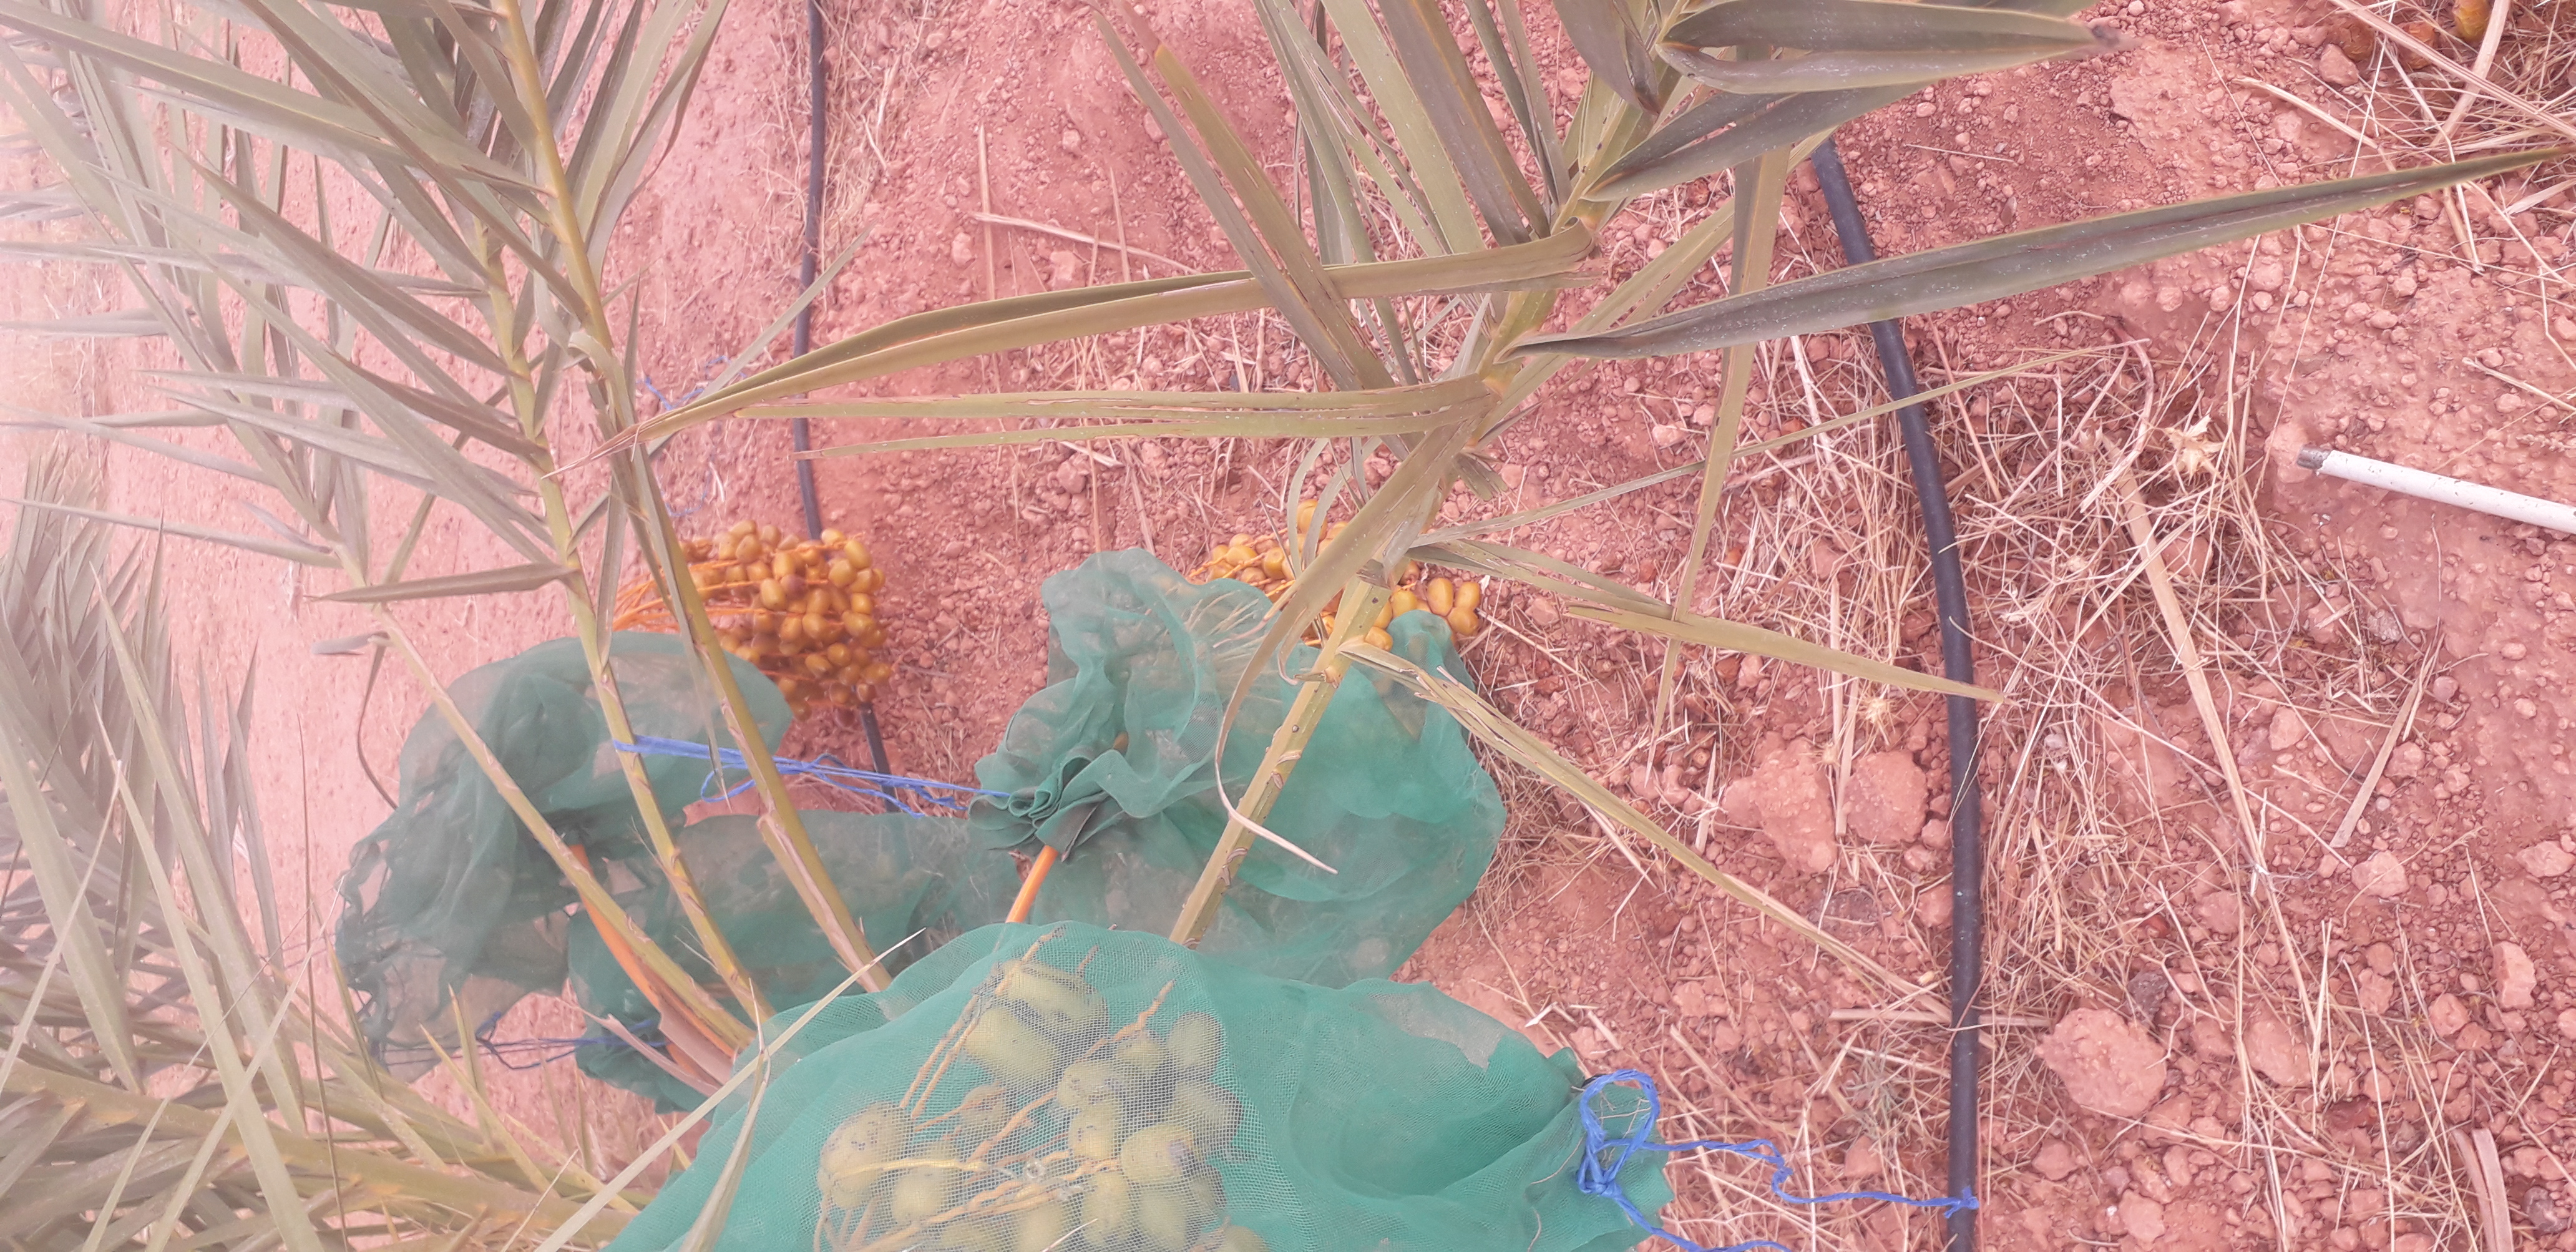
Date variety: Boufagous